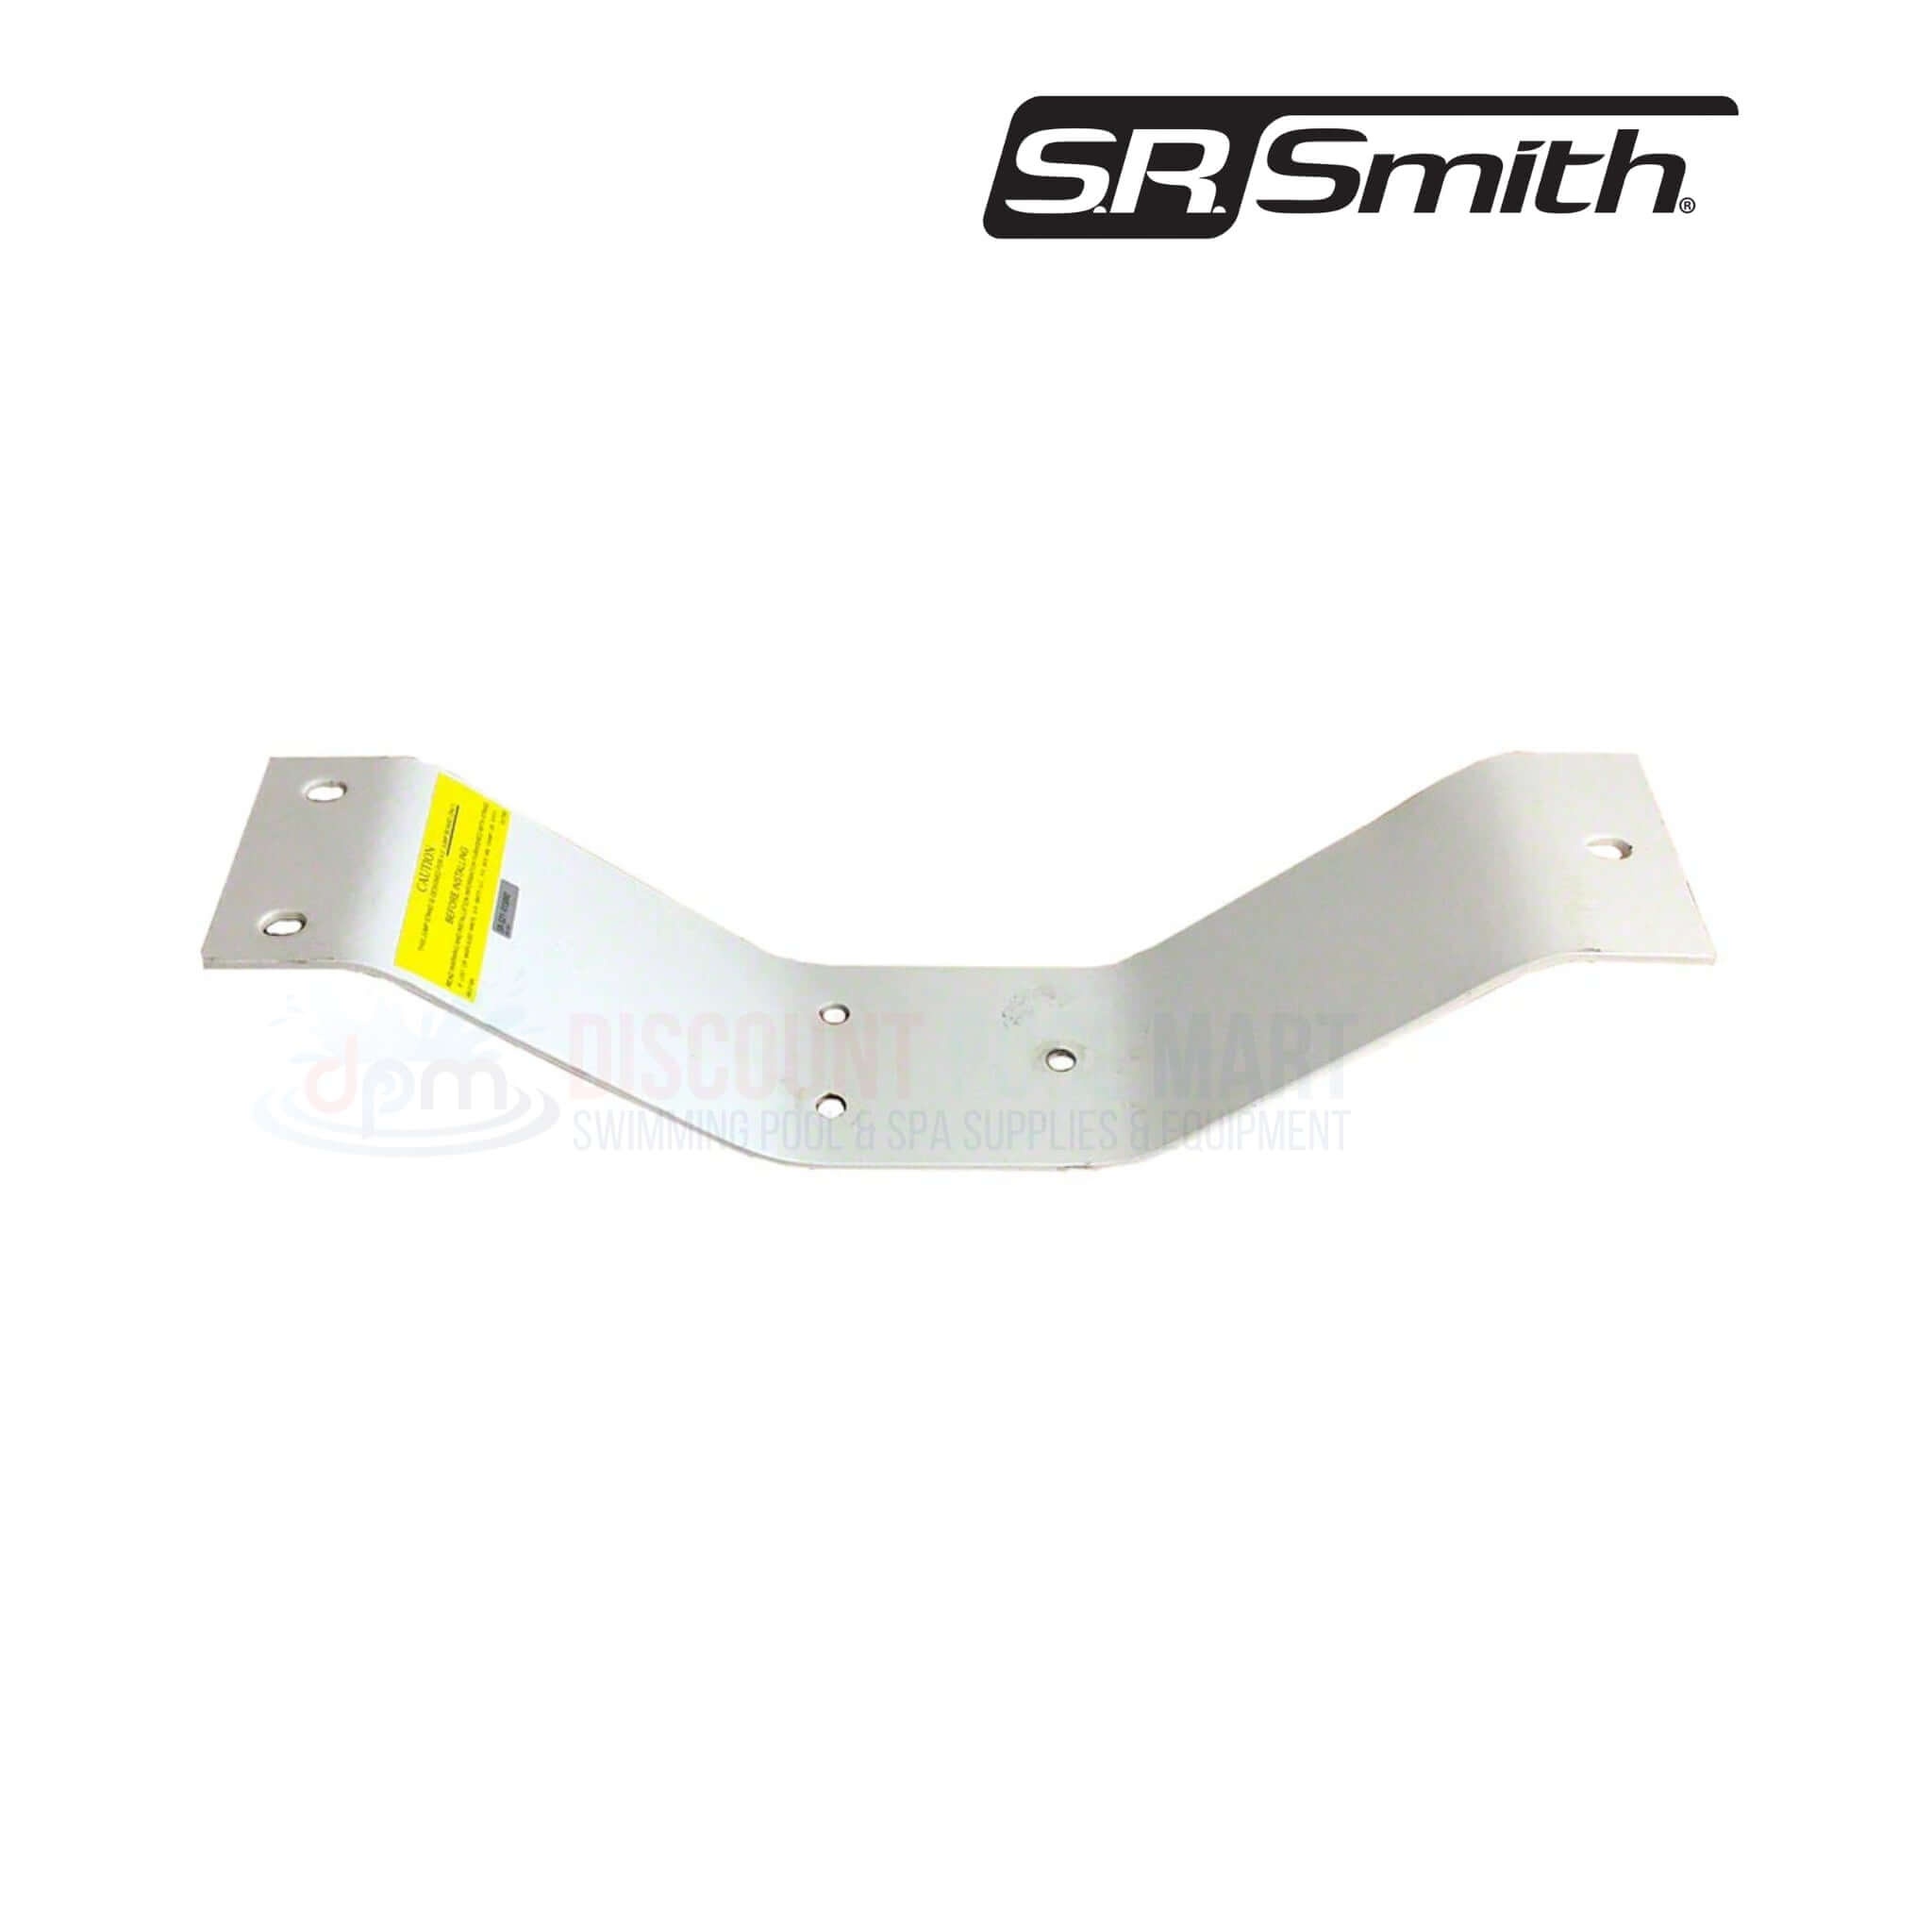
S.R. Smith Frontier II Spring Base Only with Jig 3 Hole | 6' | 69-209-5866
S.R. Smith Frontier II Spring Base Only with Jig 3 Hole 69-209-5866 is designed for use with S.R. Smith Frontier II diving boards. This assembly includes a sturdy spring base and a jig, ensuring secure installation and proper alignment. Ideal for pools that require a 6-foot base, the 3-hole configuration allows for precise installation, enhancing the stability and safety of your diving board. Made from durable materials, this assembly is built to withstand the rigors of regular pool use, ensuring long-lasting performance and reliability. Highlights Designed for S.R. Smith Frontier II Diving Boards: Ensures compatibility and secure mounting. Includes Spring Base & Jig: Provides proper alignment and stable installation. 3-Hole Configuration: Allows precise and secure setup on a 6-foot base. Durable Construction: Built to endure regular pool use and outdoor conditions. Enhances Safety & Stability: Offers reliable performance for safe diving board use. Compatible Frontier || Board Diagram
Brand: S.R.Smith
Category: Home & Garden > Pool & Spa > Pool & Spa Accessories > Diving Boards